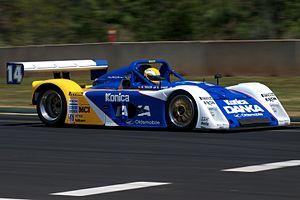
Riley & Scott est une écurie de course automobile américaine fondée par Bob Riley et Mark Scott en 1990. Elle a participé à l'Indy Racing League et au Grand-Am.